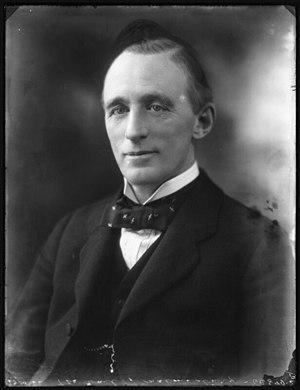
James Edward Harris, titré vicomte FitzHarris de 1889 à 1899, était un pair britannique et un politicien conservateur.